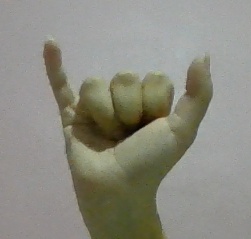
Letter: ya